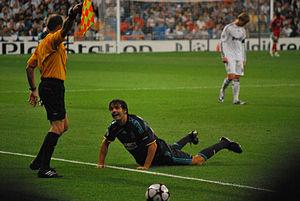
Fernando Morientes Sánchez, né le 5 avril 1976 à Cilleros, dans la province de Cáceres, est un footballeur international espagnol reconverti entraîneur.
La saison 2009-2010 de l'Olympique de Marseille est la soixante-et-unième saison du club marseillais en championnat de France de Ligue 1, l'élite du football français. Cette saison marque la fin d'une période de dix-sept ans sans titre majeur, l'OM remportant son neuvième titre de champion de France professionnel ainsi que sa première Coupe de la Ligue.